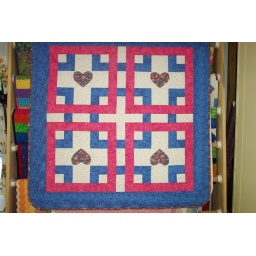
baby crib quilt in pink and blue with hearts